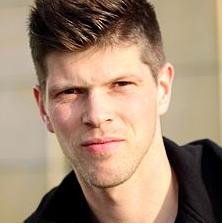
Age: 31